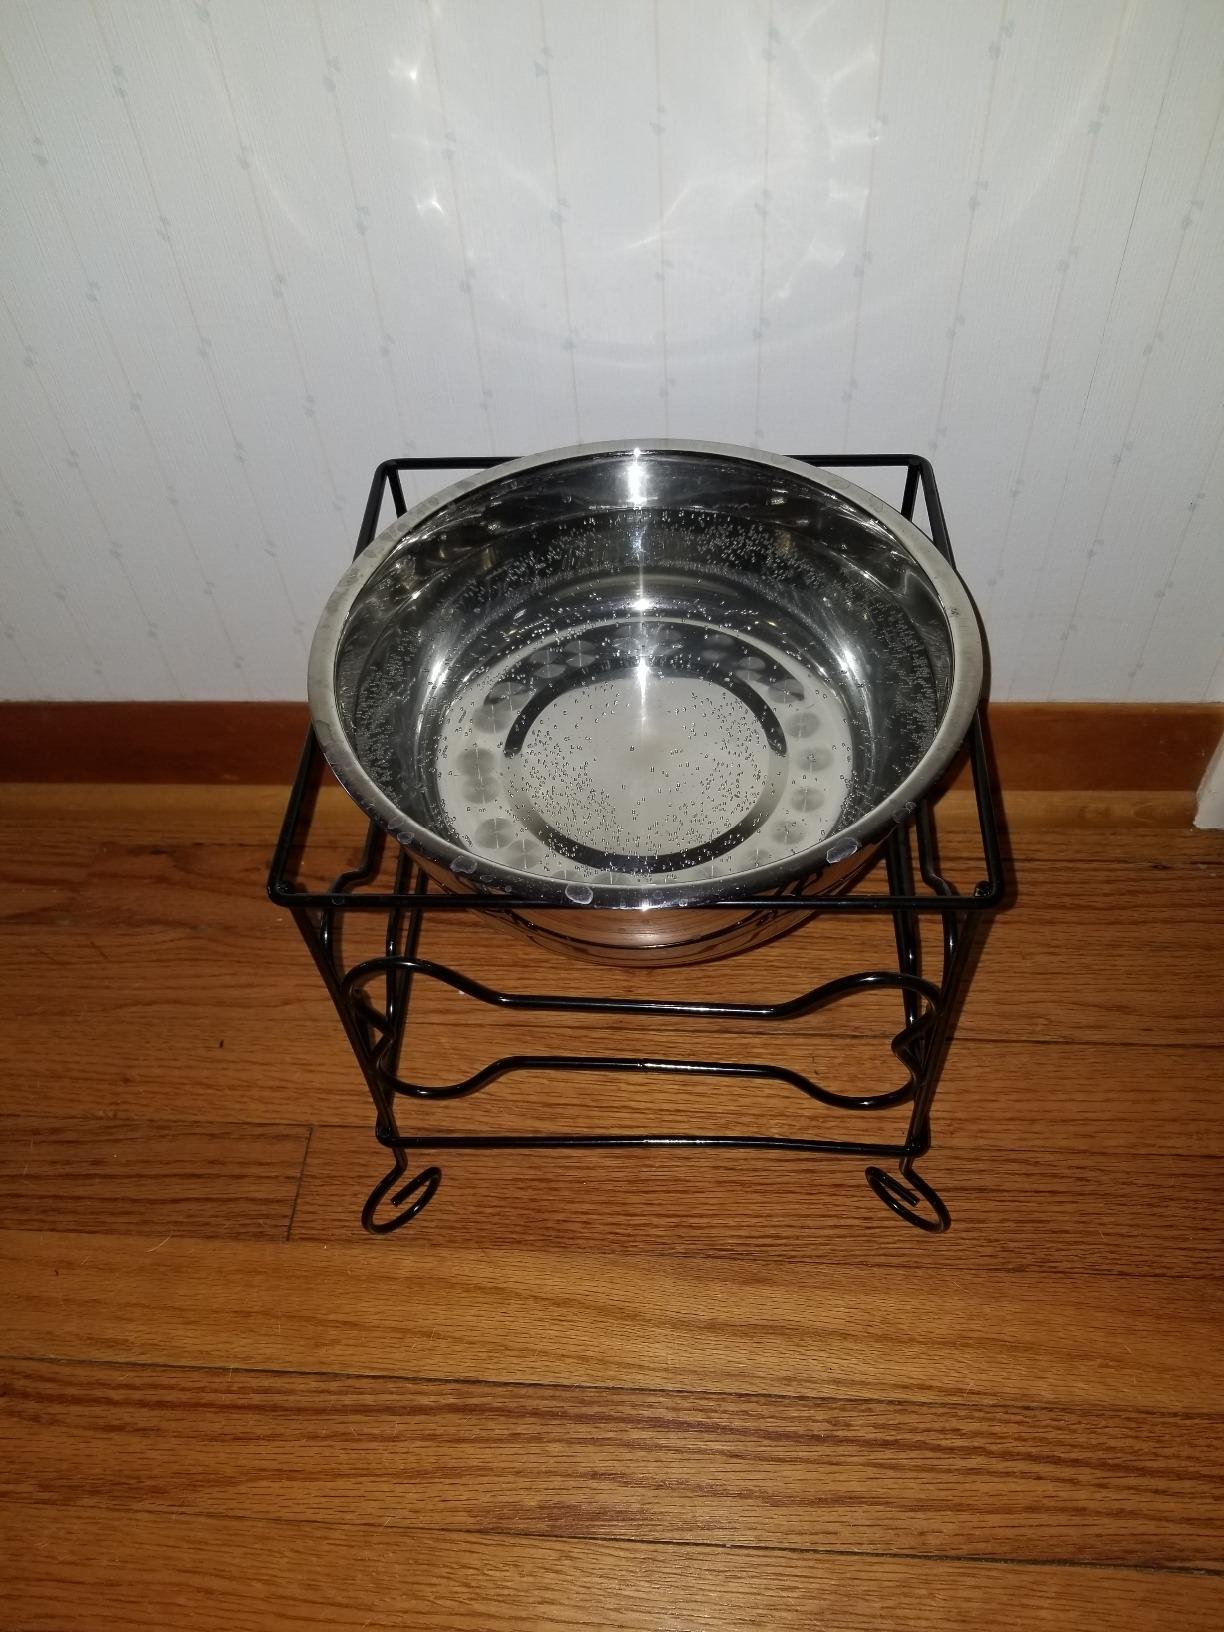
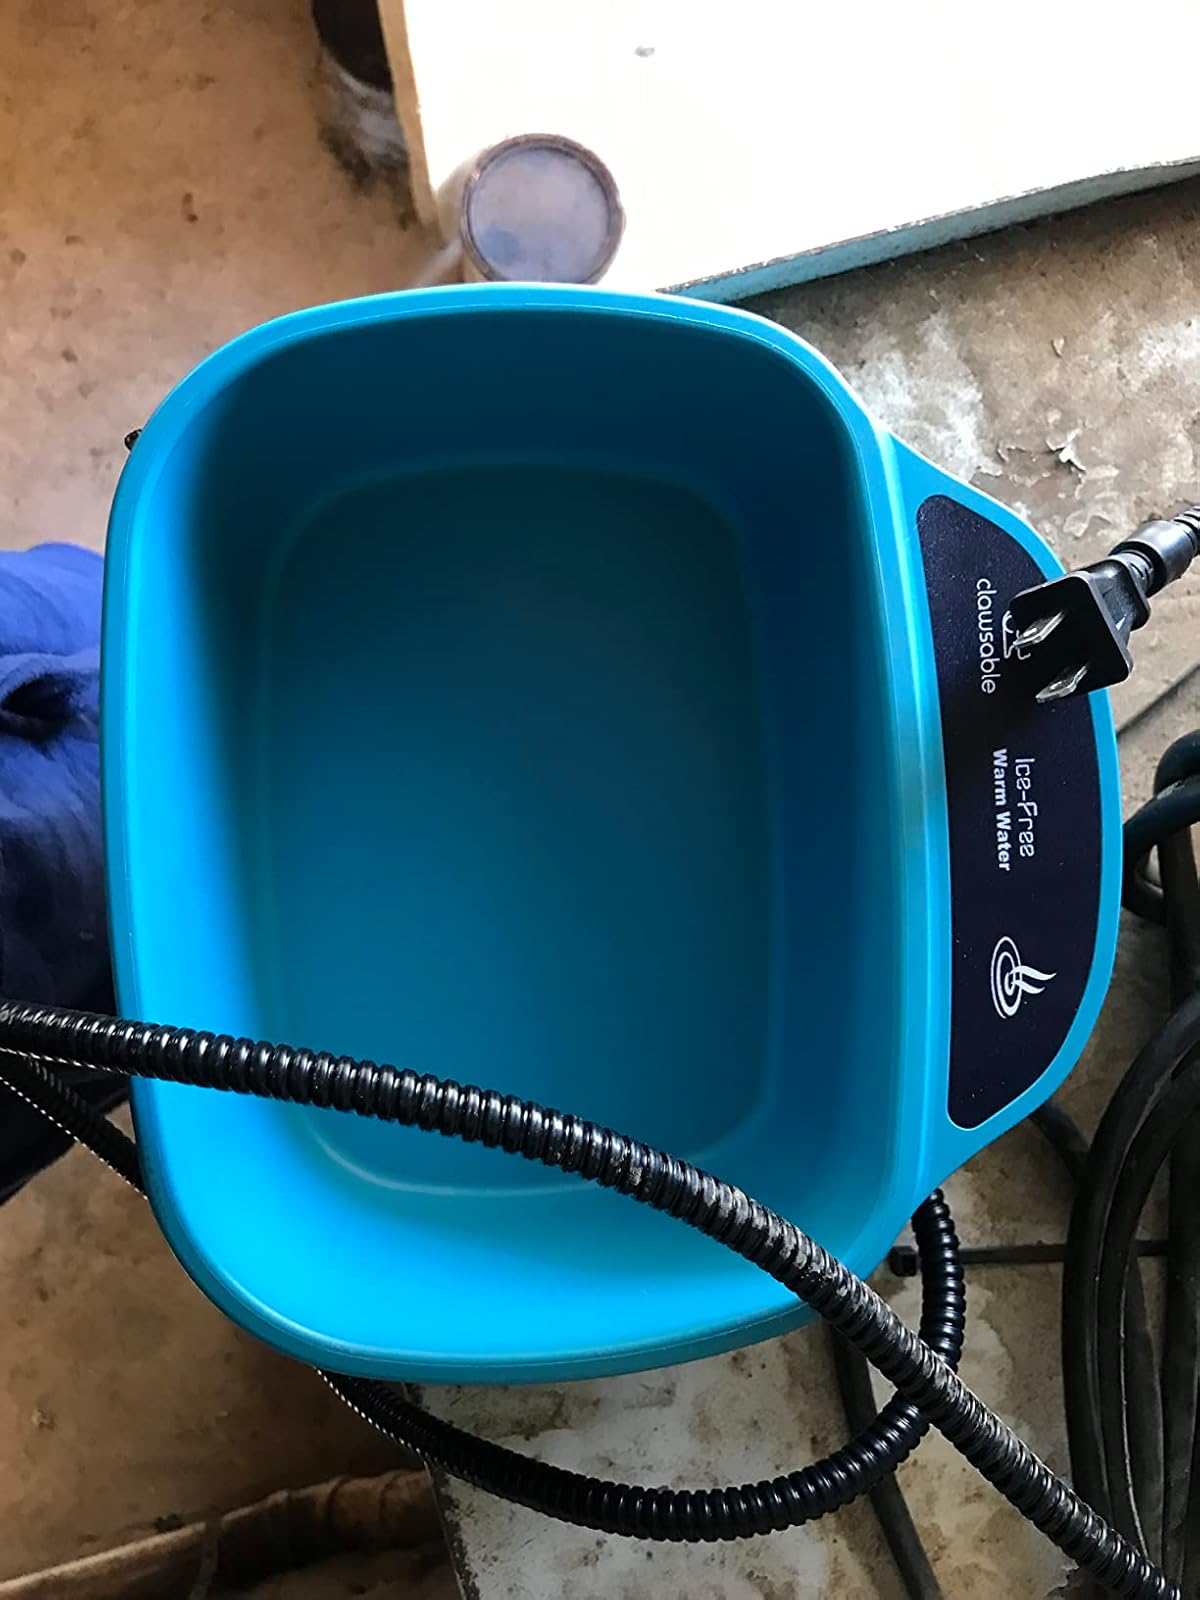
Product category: items_bowl
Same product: no